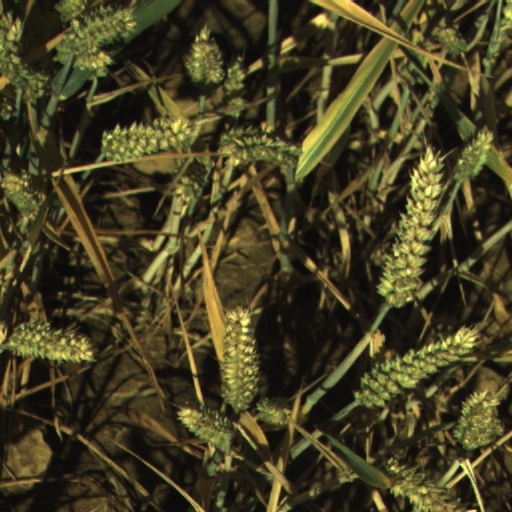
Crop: wheat